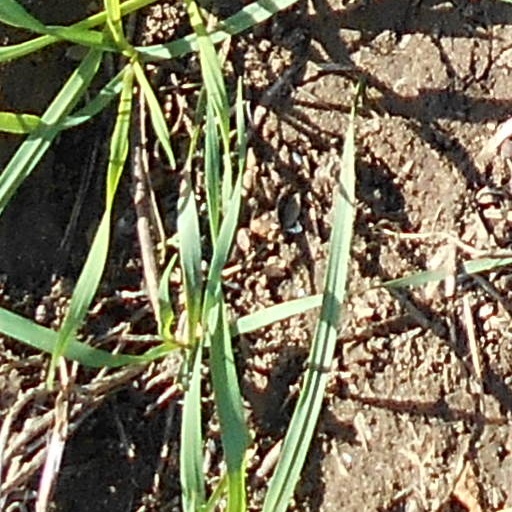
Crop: wheat